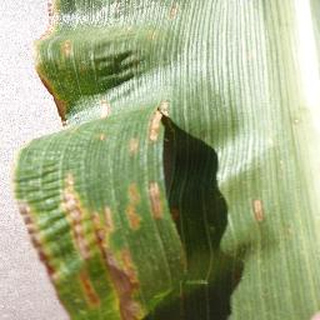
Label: corn_cercospora_leaf_spot